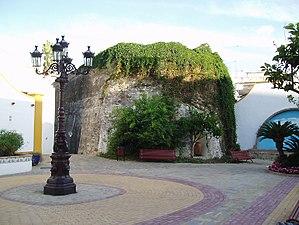
Estepona est une ville de la province de Malaga, dans la communauté autonome d'Andalousie, en Espagne.